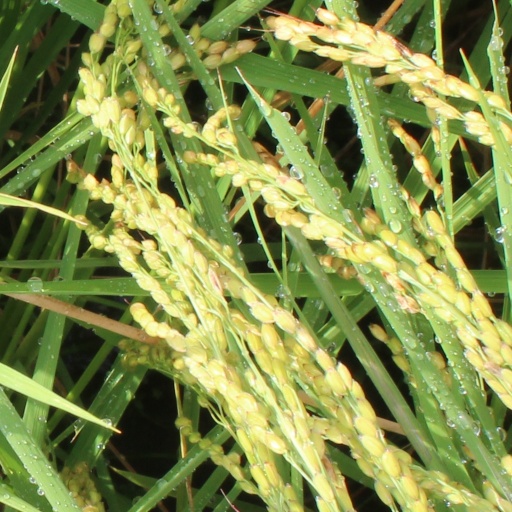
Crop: rice